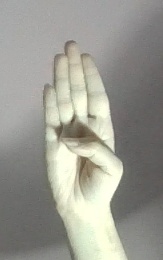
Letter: kaaf